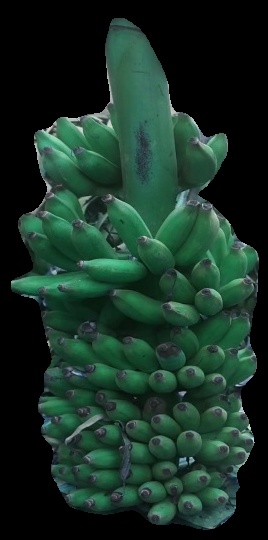
Variety: elakki-bale
Grade: grade1